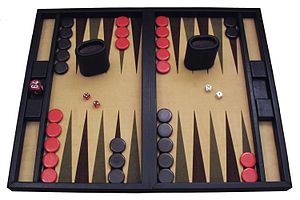
Backgammon
Et backgammonspil består af brættet, to sæt af 15 brikker, to terninger, en dobleterning og terningbægre
Backgammon er et brætspil, der spilles af to spillere og består af 1 spillebræt, 2 x 15 brikker, 2 terninger samt en dobleterning.